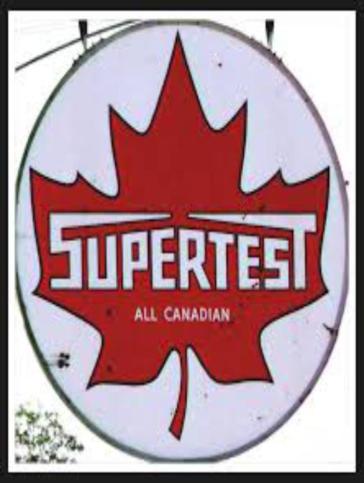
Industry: Transportation